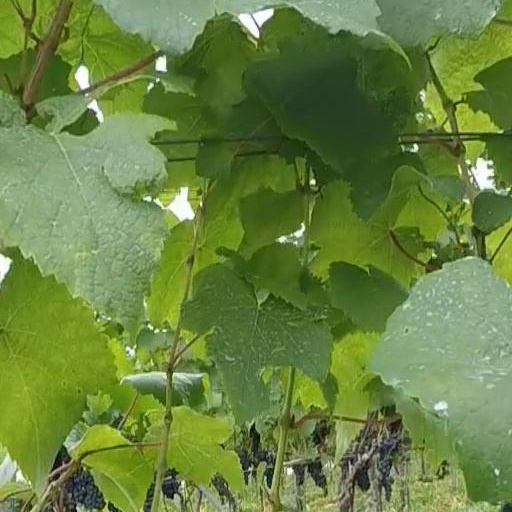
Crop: grape